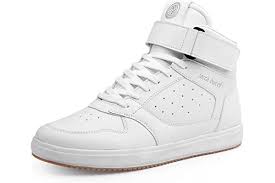
Label: Sneaker